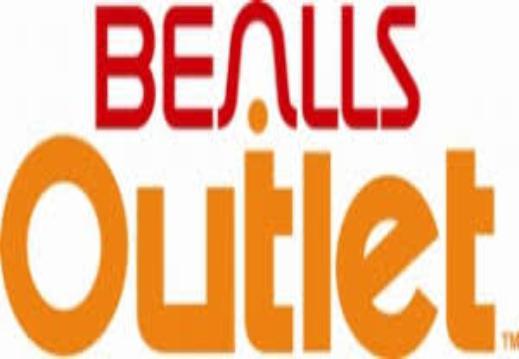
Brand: bealls
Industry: Others